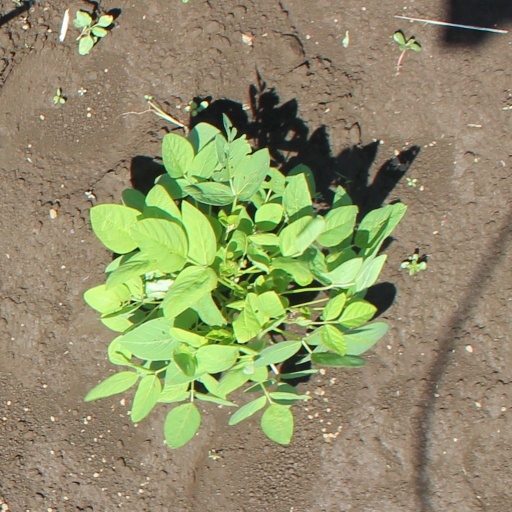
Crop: soybean